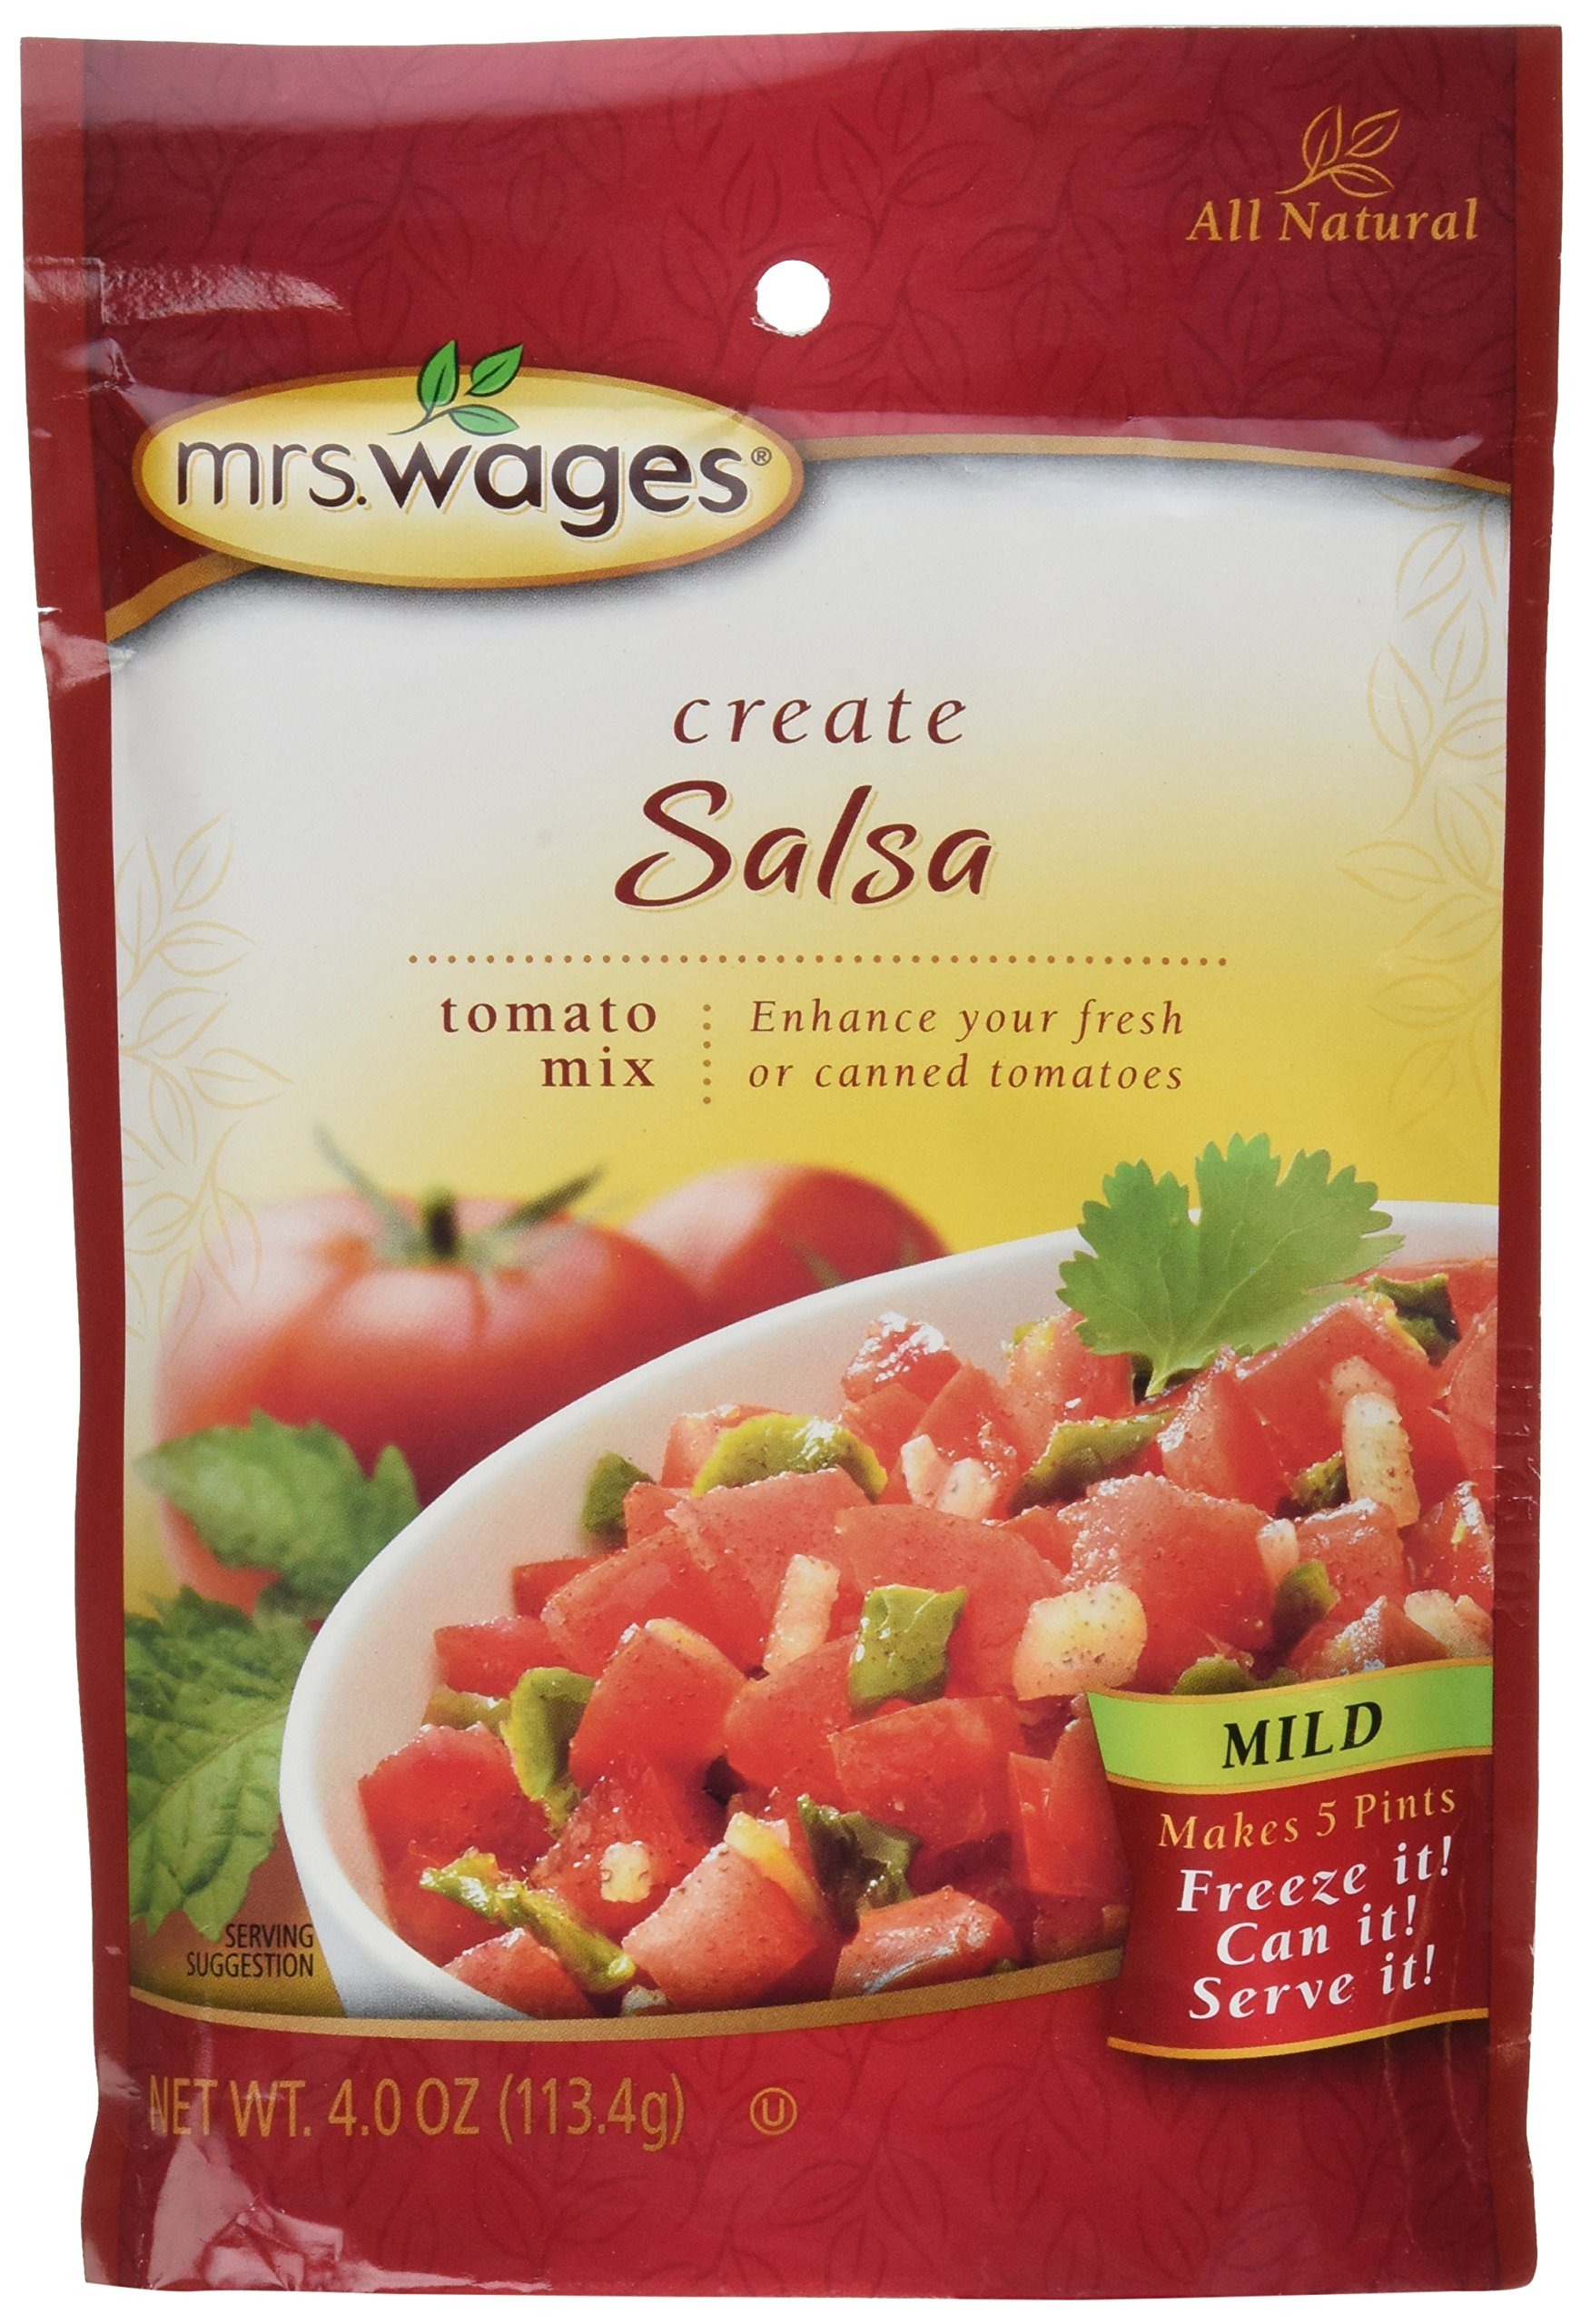
Item Name: Mrs Wages Mild Salsa Mix-6 packages, 4oz each
Product Description: Enhance your fresh or canned tomatoes.
Value: 24.0
Unit: Fl Oz

Price: 17.49